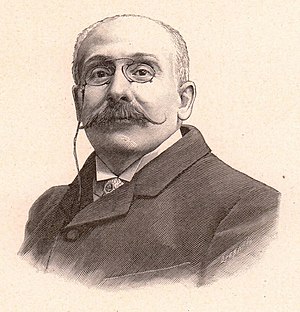
Léon Frapié
Léon Frapié var en fransk forfatter, der i 1904 fik Goncourtprisen for romanen La Maternelle.